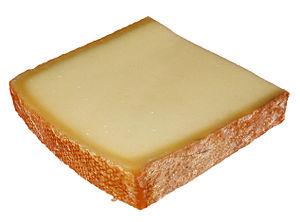
Bergkäse est le nom d'un groupe de fromages produits dans les Alpes, ou plus généralement en montagne. En français le terme utilisé est fromage d'alpage. Ce groupe comprend entre autres les fromages :